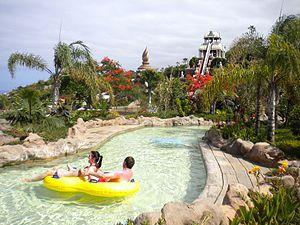
Siam Park.